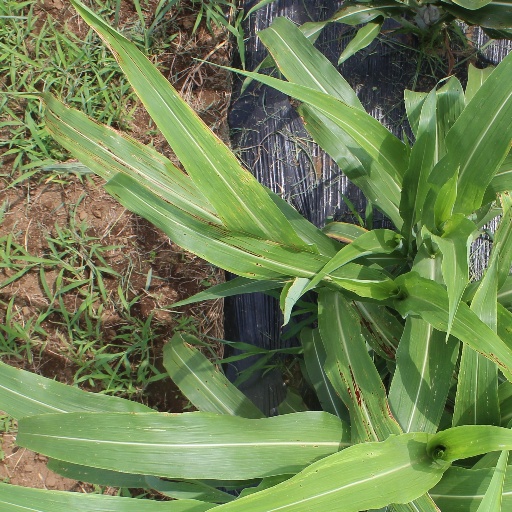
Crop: sorghum